Montgolfier (crater)

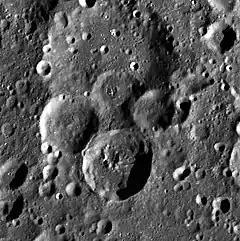
LRO image, with Montgolfier at top, and Woltjer below center.

Montgolfier is a worn lunar impact crater that is located in the northern hemisphere of the Moon's far side. To the east-northeast is the crater Paraskevopoulos, and southwest of Montgolfier lies Schneller.